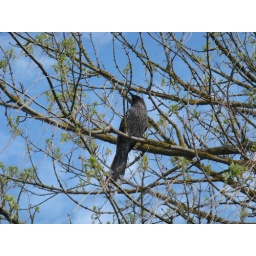
bird in a tree